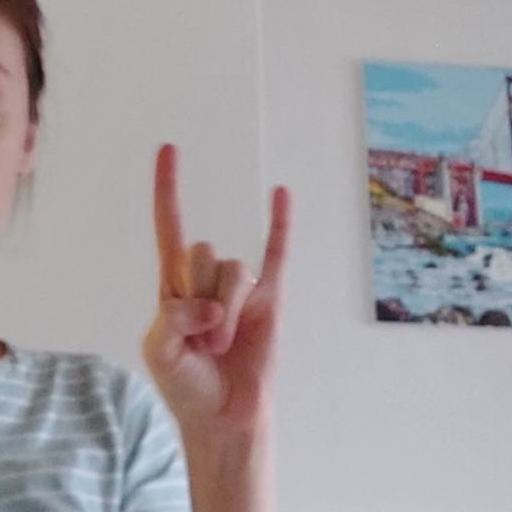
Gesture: rock